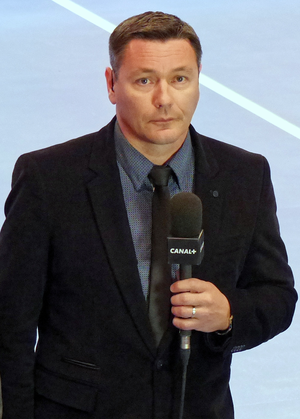
Grégory Anquetil, ancien handballeur pro et consultant pour la chaine Canal Plus, le 10 avril 2014 lors du match Psg Handball/HBC Nantes.
Gregory Anquetil, né le 14 décembre 1970 à Harfleur, est un ancien handballeur français évoluant au poste d'ailier droit. Avec l'Équipe de France, il remporte le premier titre de champion du monde de l'histoire du handball français, lors du mondial 1995 en Islande puis récidive lors du mondial 2001 disputé en France. Il compte également deux autres médailles mondiales à son palmarès, le bronze en 2003 et 2005. Champion de France à neuf reprises avec son club du Montpellier Handball, il remporte également la Ligue des champions en 2003, lorsque le club bat Pampelune en finale.